Barroz 3D

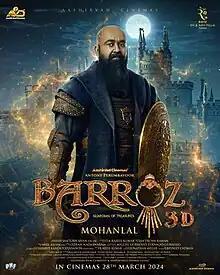
Theatrical release poster

Barroz 3D (also marketed as Barroz 3D – Guardian of Treasures) is a 2024 Indian children's fantasy film directed by Mohanlal, in his directorial debut, and produced by Antony Perumbavoor's Aashirvad Cinemas. It received mixed reviews from critics. The film stars Mohanlal in the titular role, alongside Maya Rao West, Cesar Lorente Raton, Ignacio Mateos, Kallirroi Tziafeta, Nerea Camacho and Tuhin Menon.